Colombian tiple

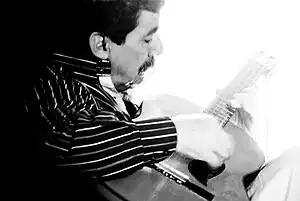
Artist Pedro Nel Martinez playing a Colombian tiple

The tiple is used for many traditional Colombian musics including bambucos and pasillos, where it serves both as an accompanying instrument and for soloing. One of the prominent composer of tiple music is Pacho Benavides.